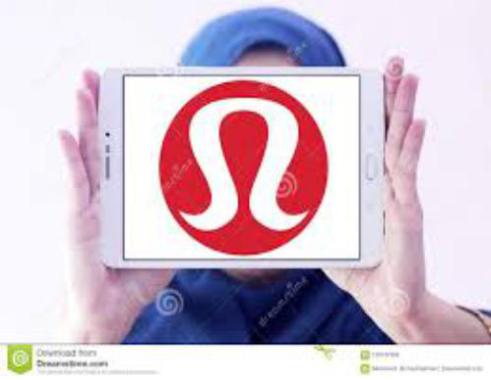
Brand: lululemon athletica-1
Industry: Sports